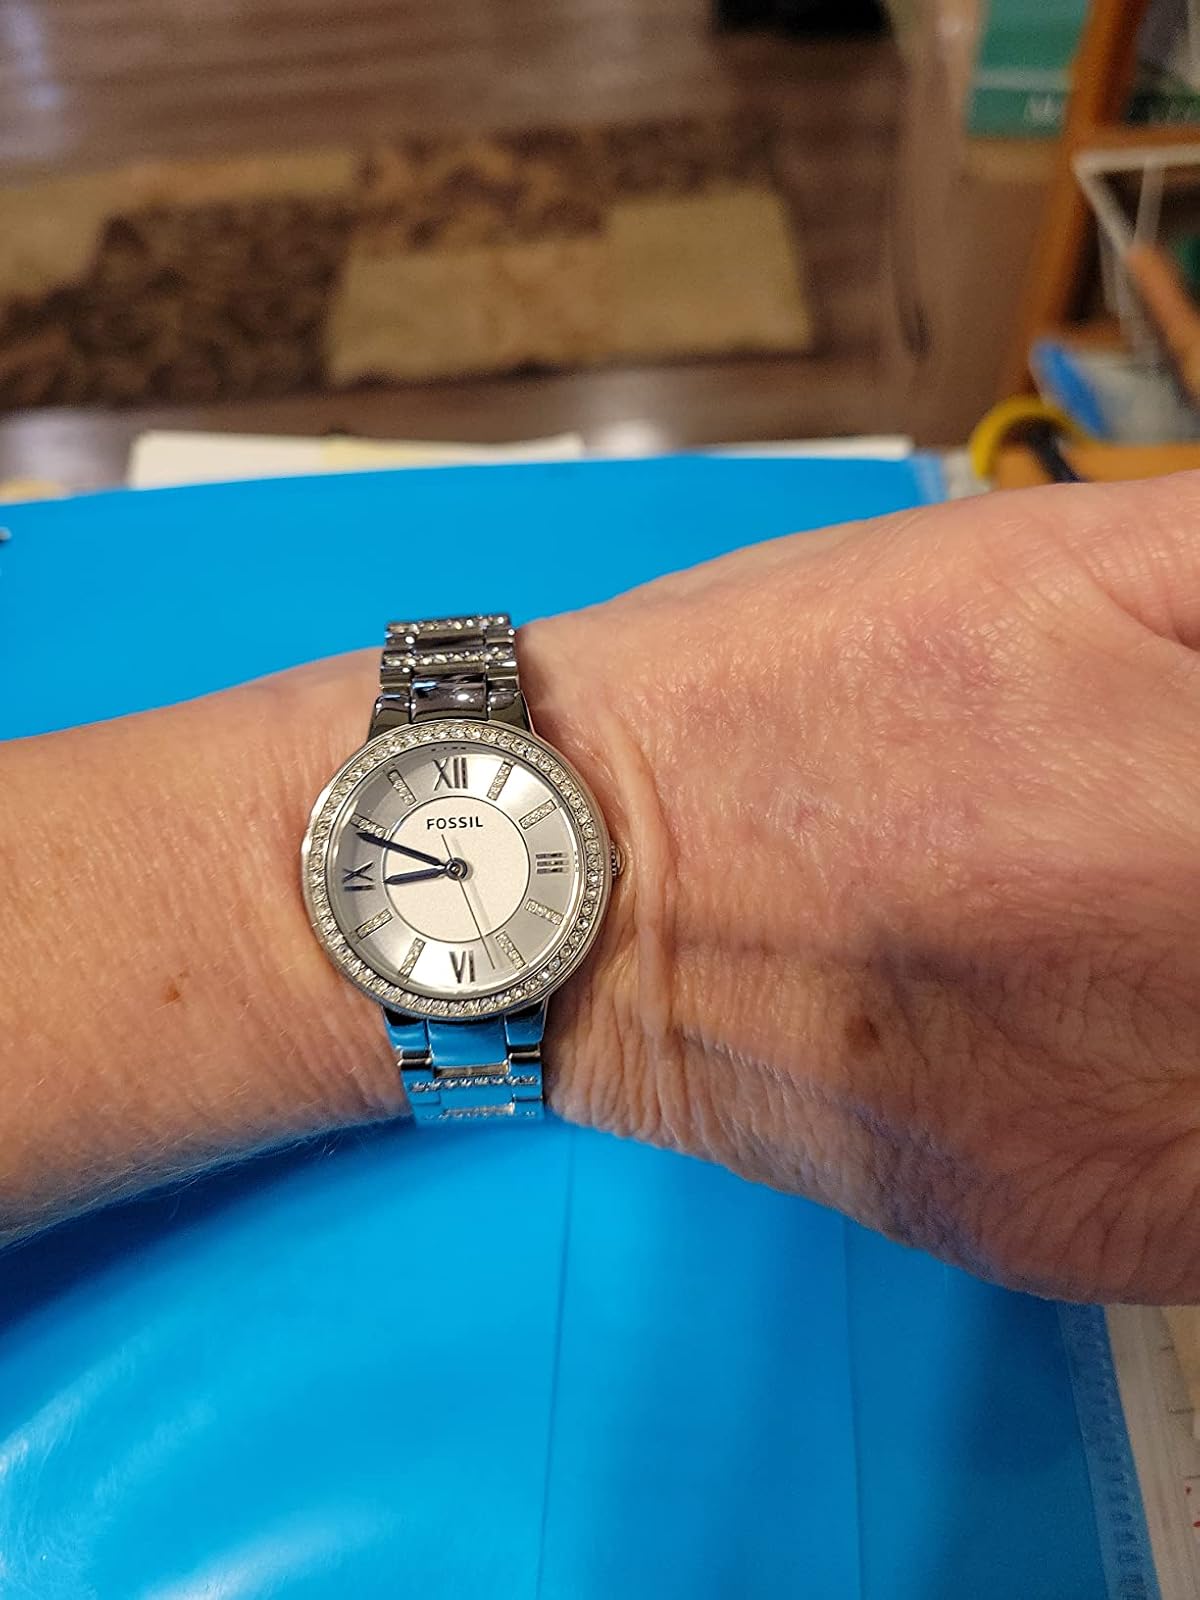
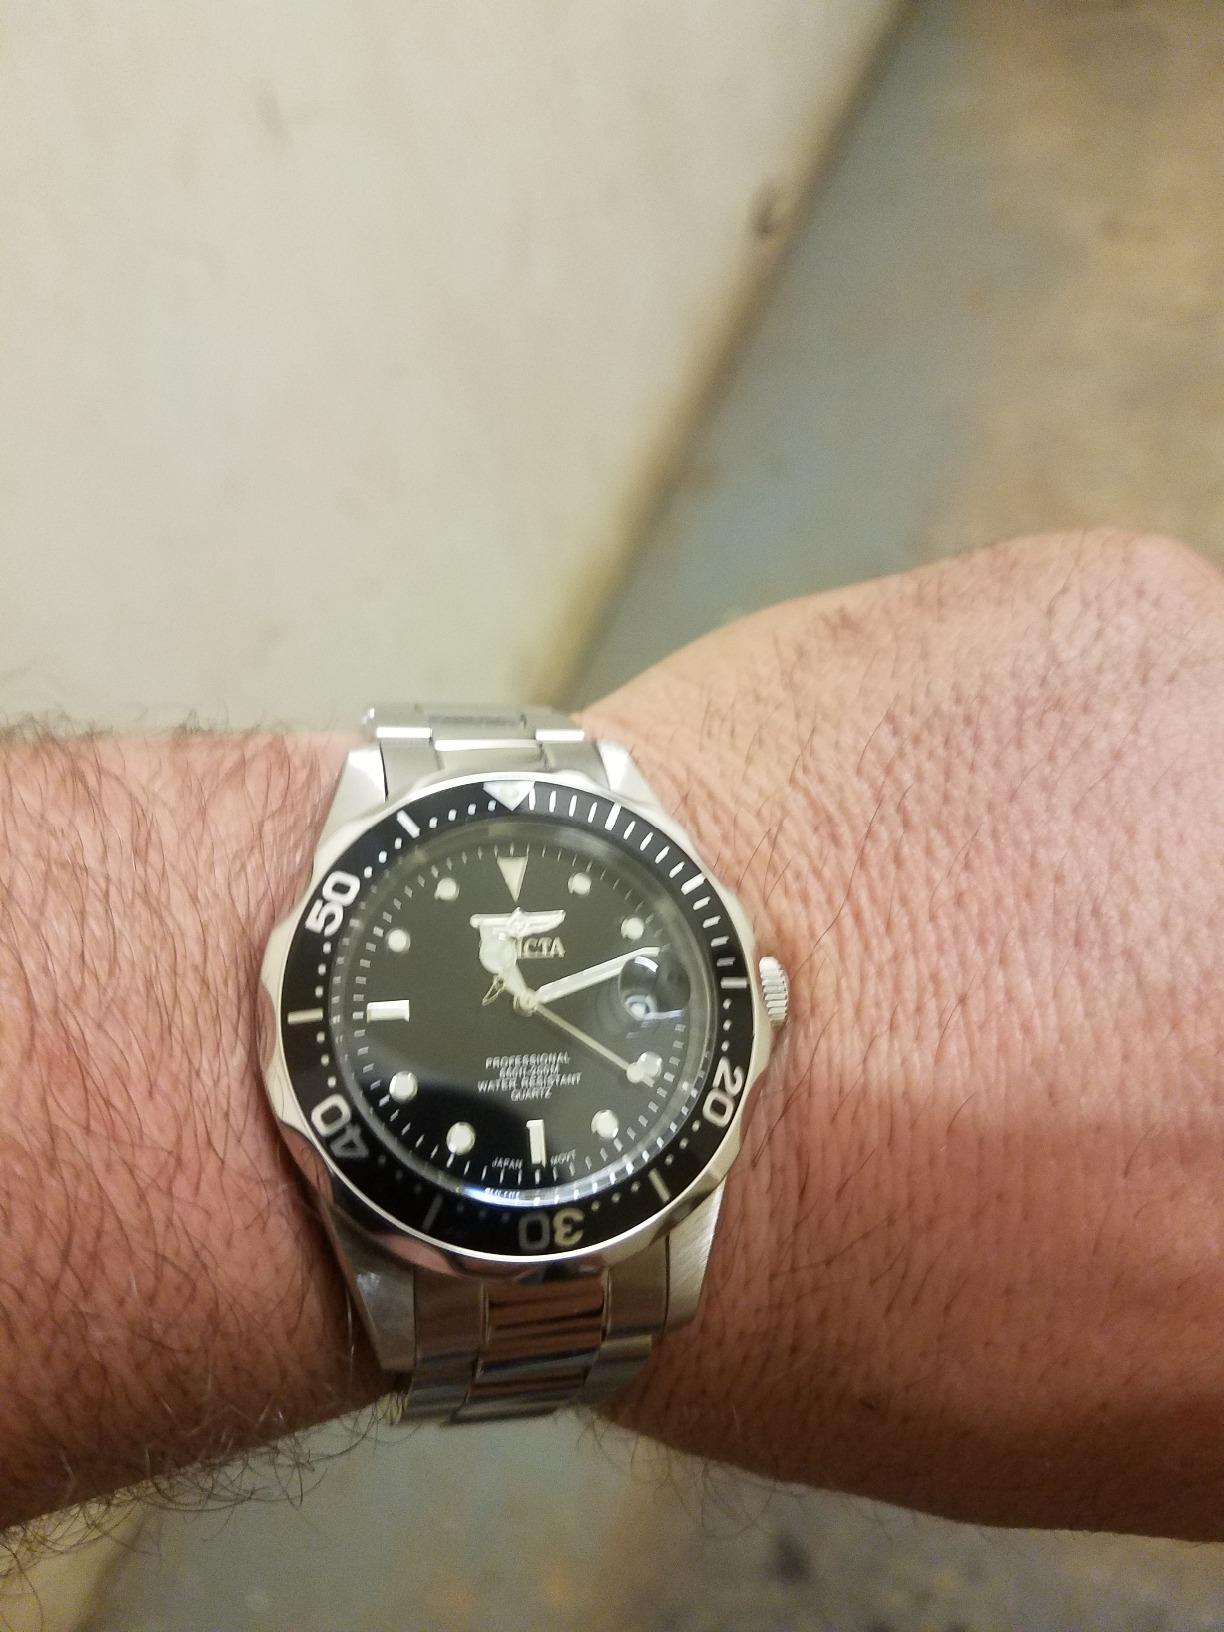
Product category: accessories_watch
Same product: no